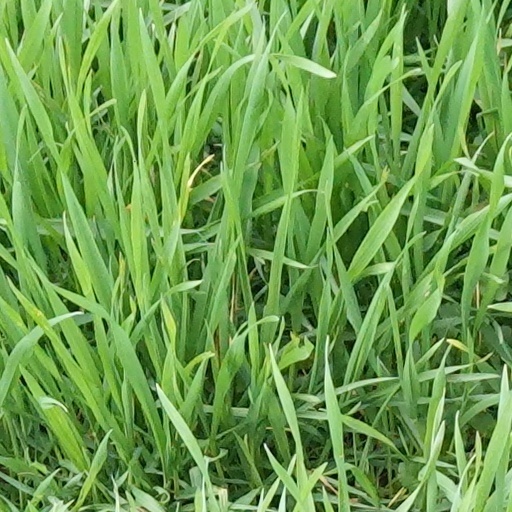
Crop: wheat